Concussions in rugby union

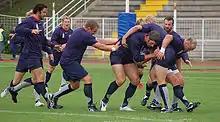
Rugby Union training session, learning tackling techniques.

Rugby union has been played since the early 19th century. Being a high contact sport it has the highest announced rates of concussions and outside England also has the highest number of catastrophic injuries out of any team sport. About a quarter of rugby players are injured in each season.